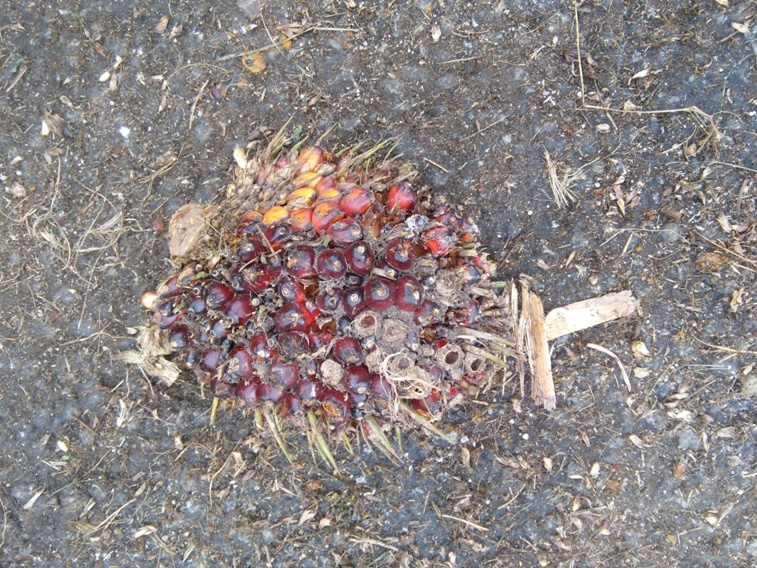
Ripeness: Ripe